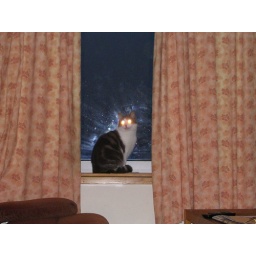
Marty is my uncle Norman's cat - caught him here in the window with the flash. Spooky!